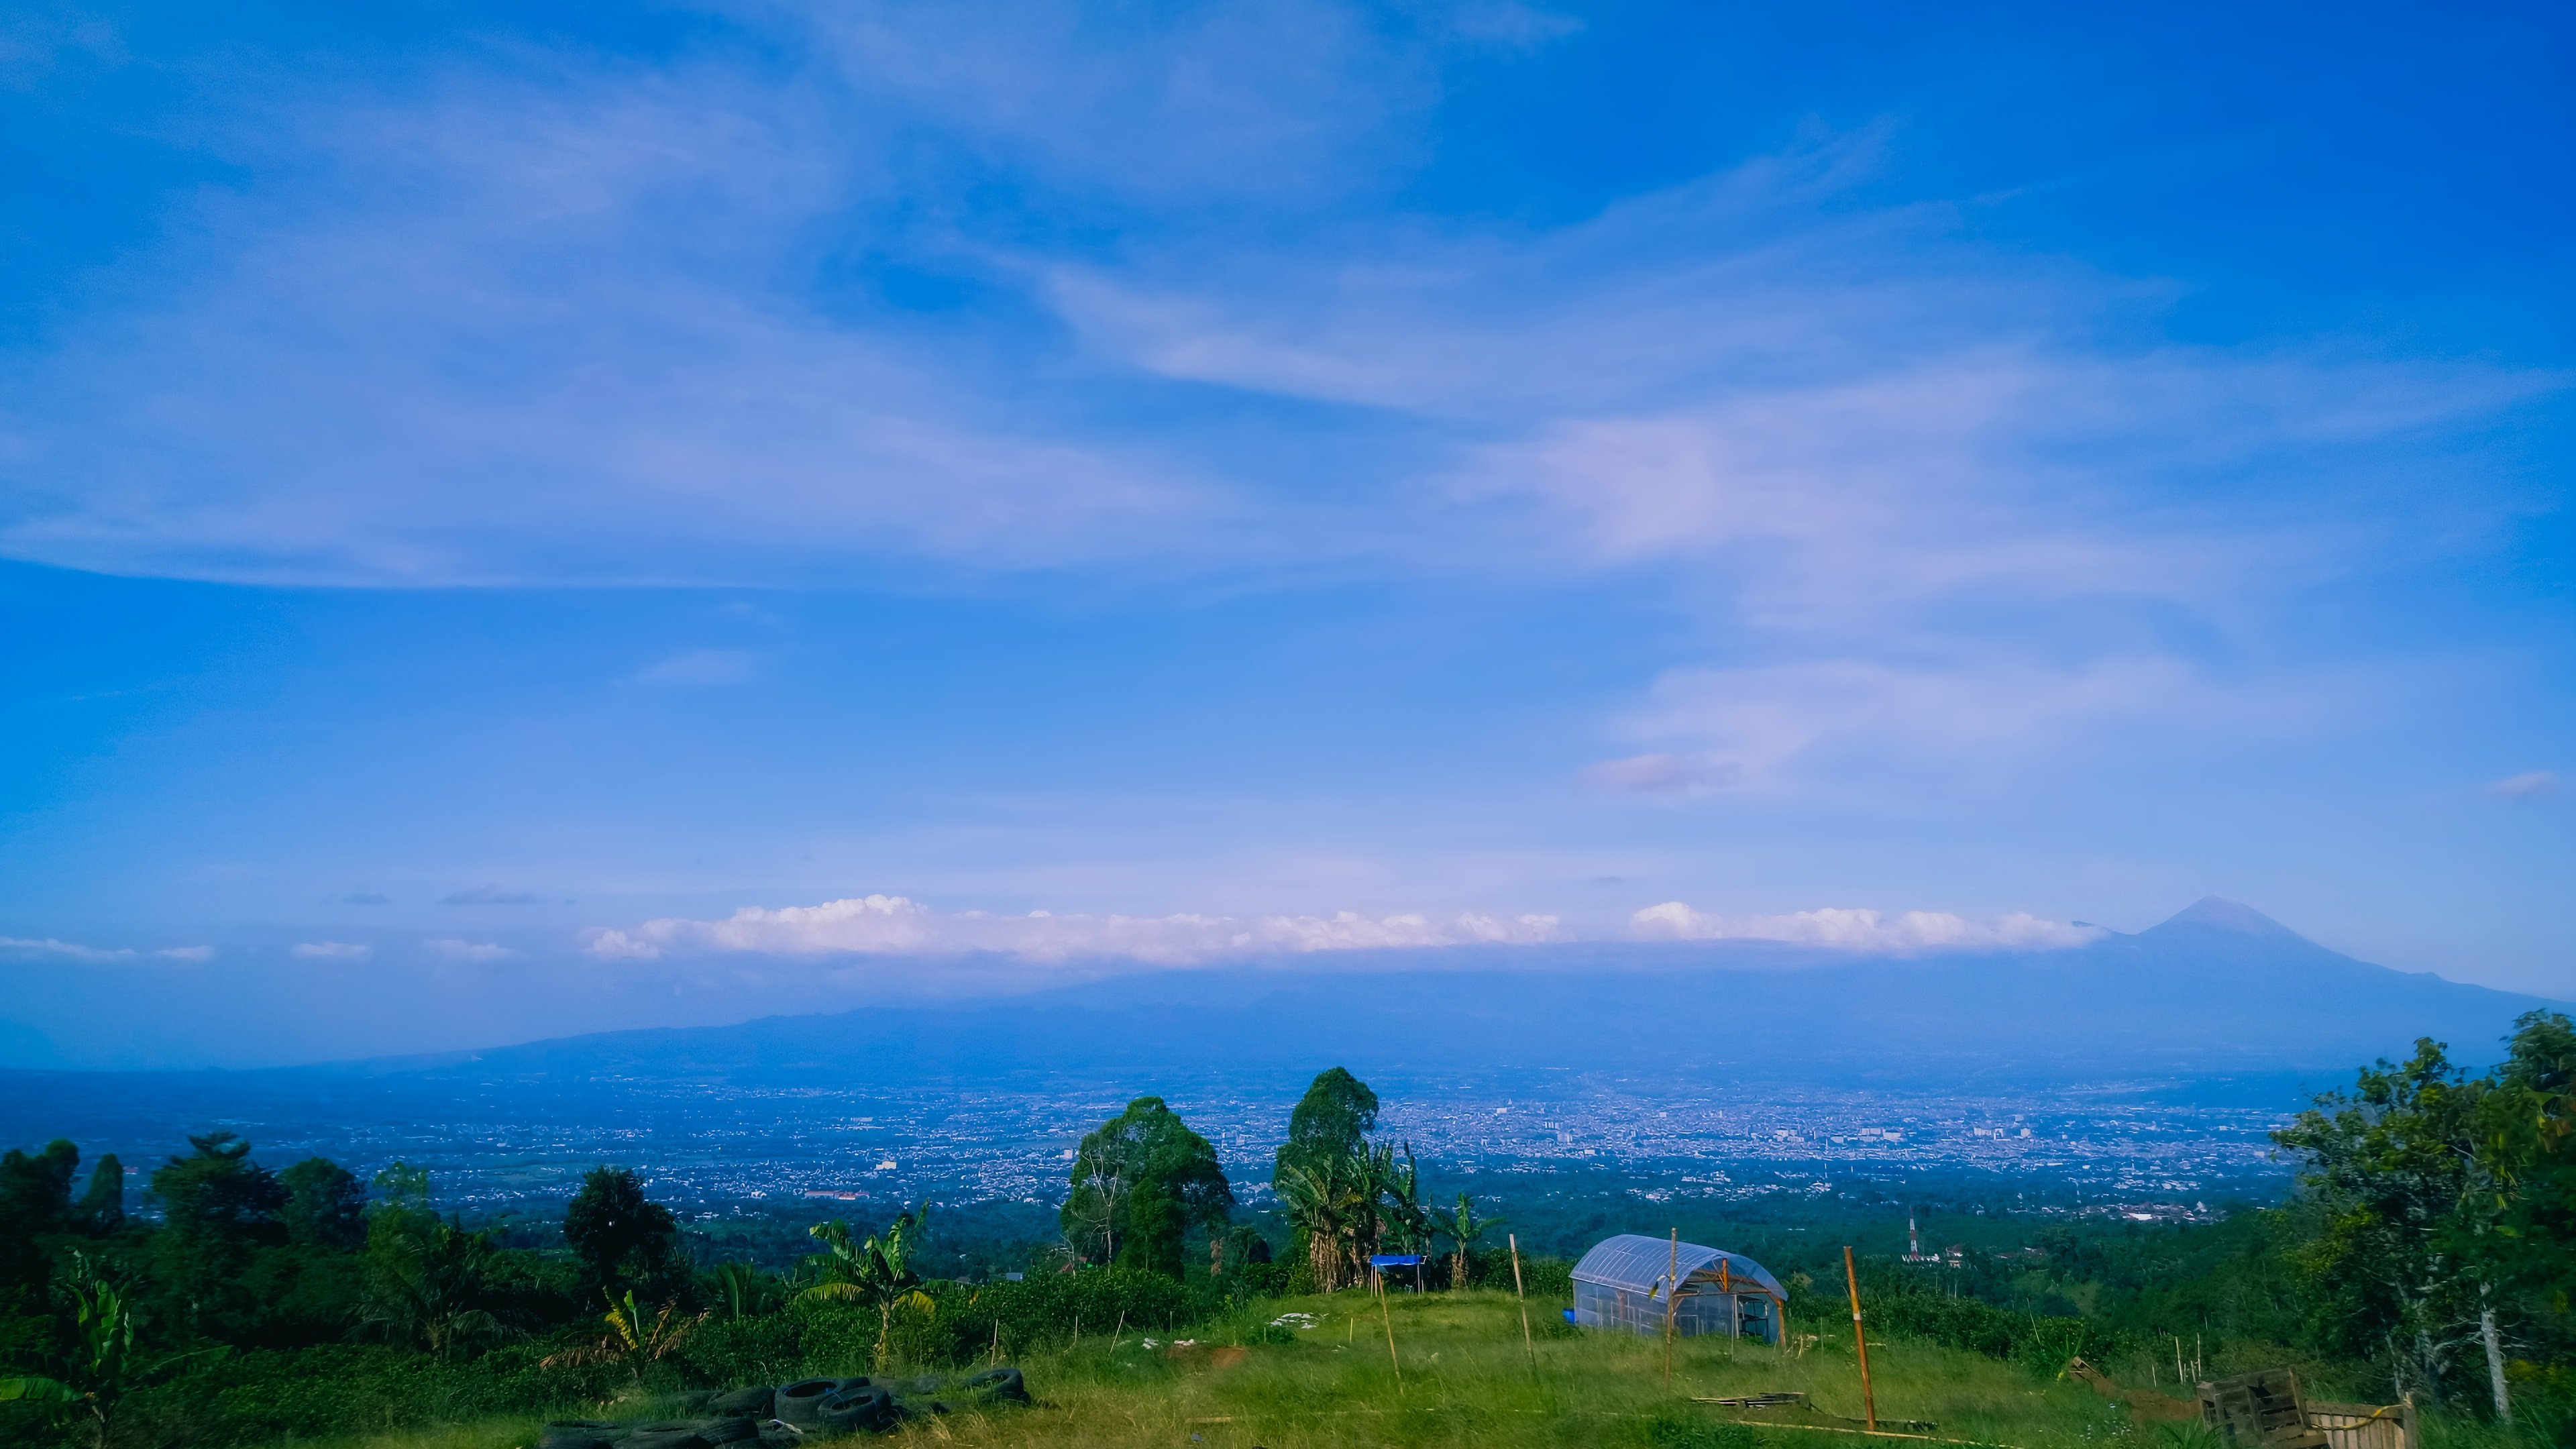
sky, cloud, plant, ecoregion, blue, natural landscape, tree, vegetation, highland, land lot, grass, cumulus, grassland, plain, mountainous landforms, landscape, rural area, meadow, road, horizon, hill, mountain, prairie, field, mountain range, city, forest, pasture, agriculture, wilderness, valley, hill station, meteorological phenomenon, steppe, evening, plantation, ocean, wildflower, massif, shrubland, panorama, rock, farm, tropics, chaparral, jungle, village, tourism, sound